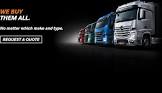
Vehicle type: Cars